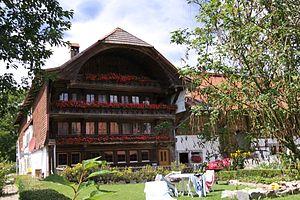
Ferme, Route d'Invau 51, Invau (Ursy)
Cette liste présente les biens culturels d'importance nationale dans le canton de Fribourg. Cette liste correspond à l'édition 2009 de l'Inventaire Suisse des biens culturels d'importance nationale pour le canton de Fribourg. Il est trié par commune et inclus : 205 bâtiments séparés, 14 collections, 18 sites archéologiques et un cas particulier.
La ferme Dénervaud est une ferme située dans le village de Mossel, sur le territoire de la commune fribourgeoise d'Ursy, en Suisse.